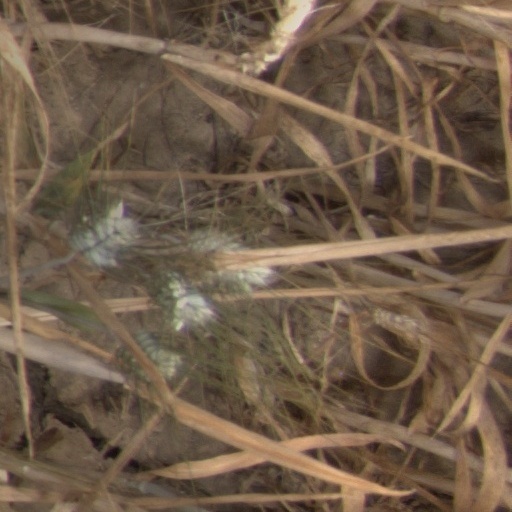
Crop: wheat